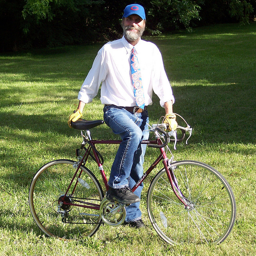
A man is posing in a field with a bicycle.
A man holding a bike and smiling for the camera.
A MAN WITH A HAT AND TIE IS POSING WITH HIS BICYCLE
A cubs fan is sitting on a bicycle.
a man in a dress shirt and tie on a bicycle